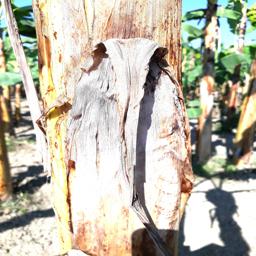
Label: PSEUDOSTEM WEEVIL